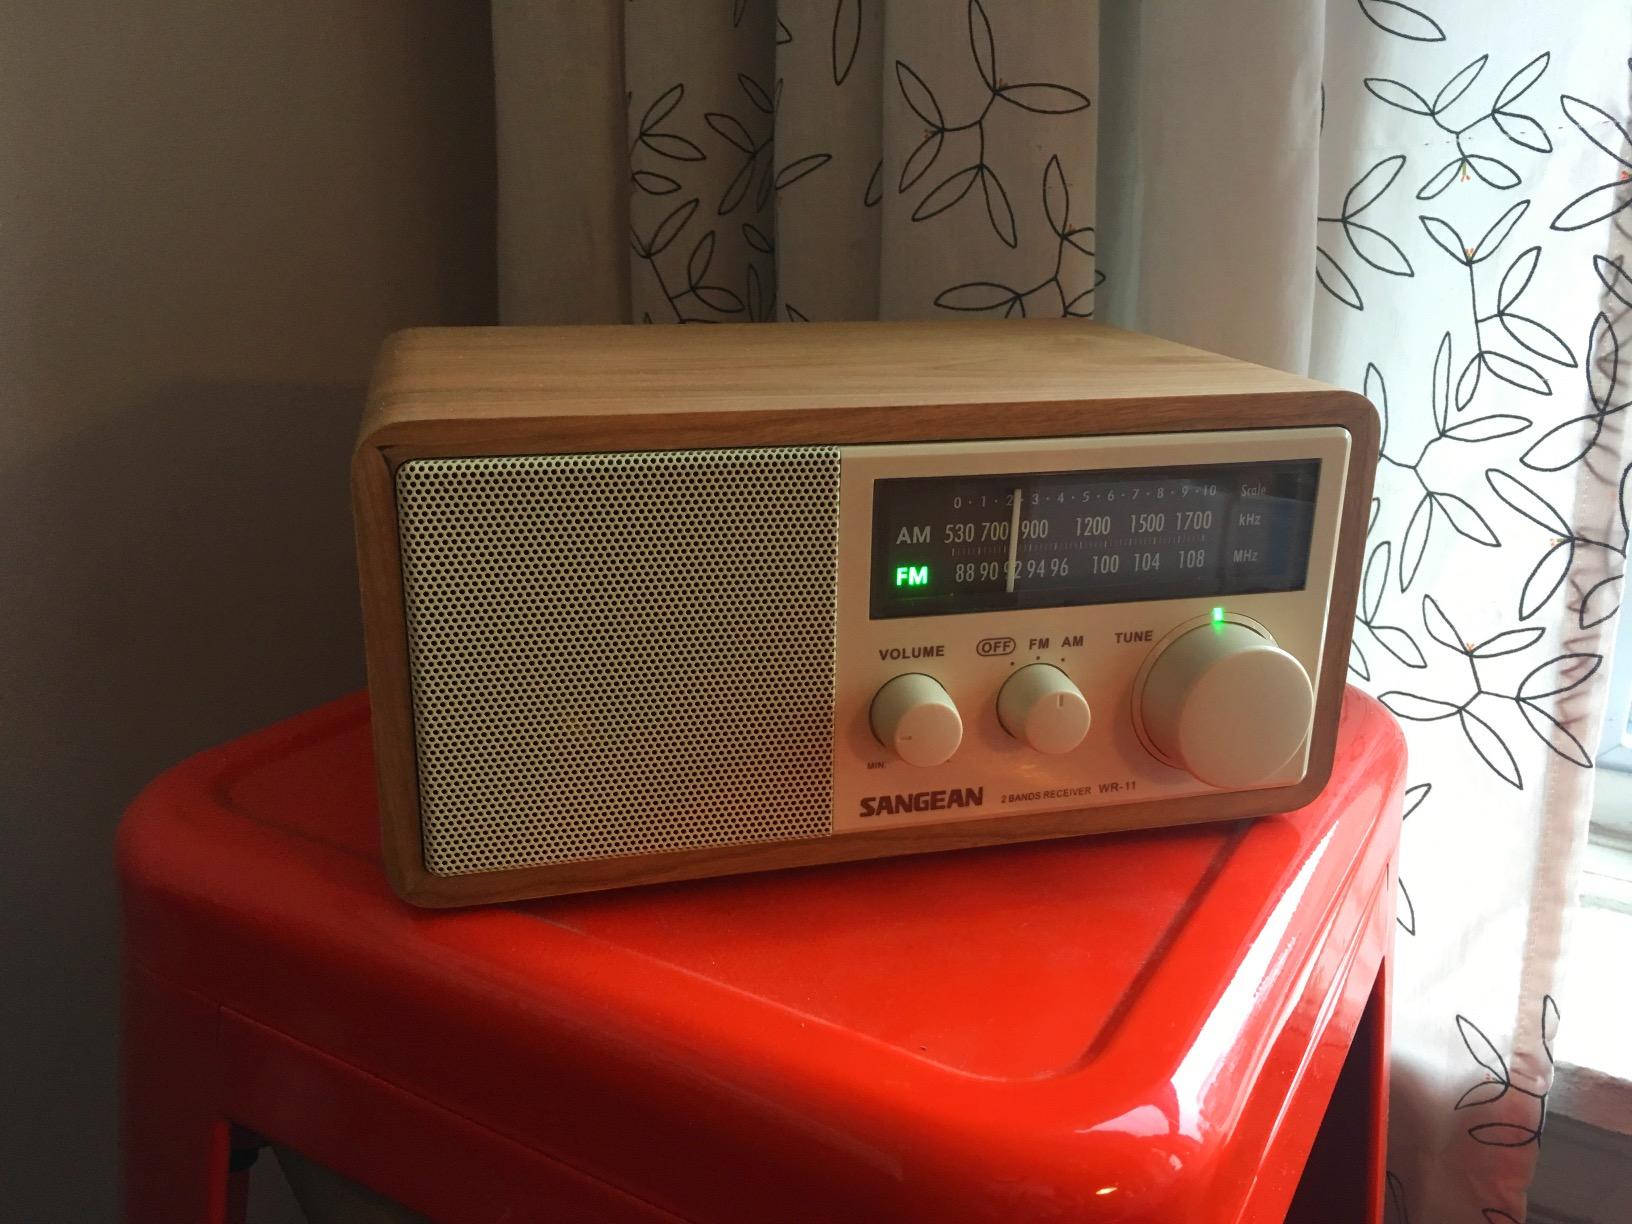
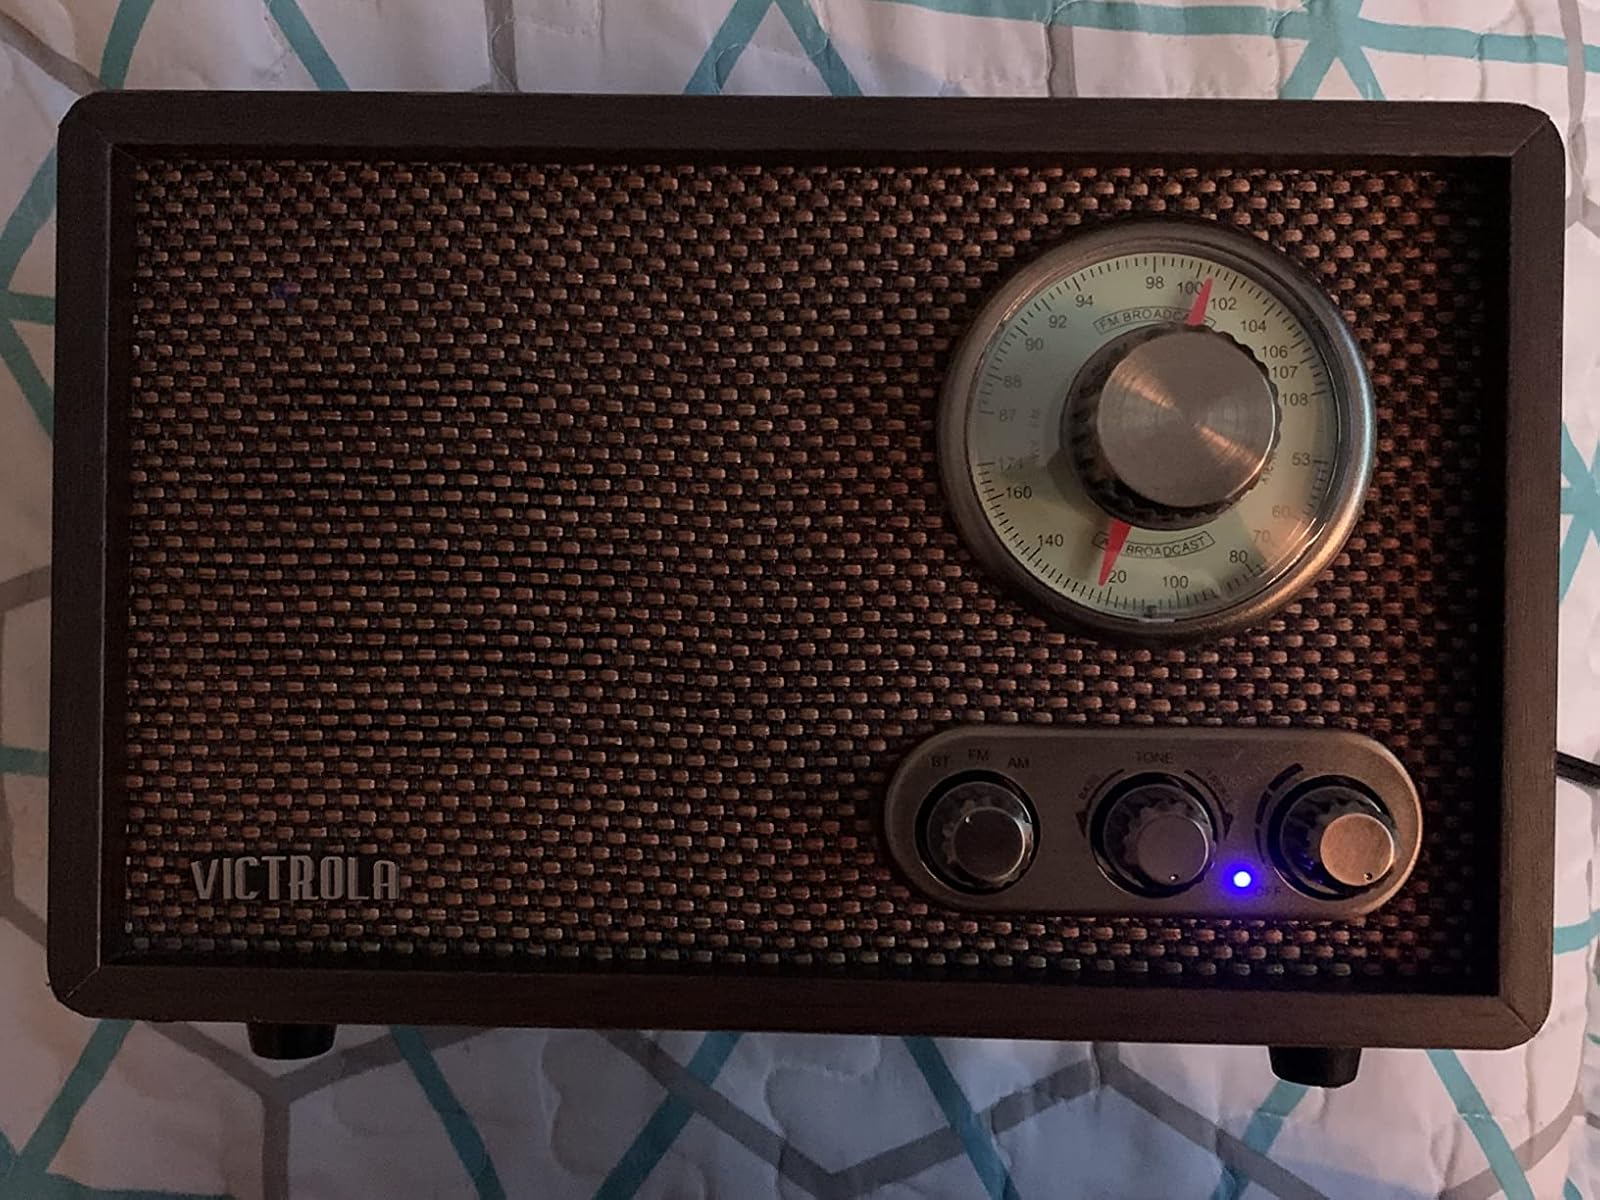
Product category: radio
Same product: no